Miers Valley

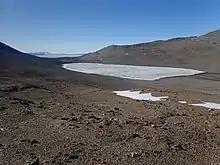
Lake Miers, view towards the east

A small lake in Miers Valley, lying east of the snouts of Miers and Adams Glaciers, and filled by meltwater from these glaciers.